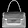
Label: Bag